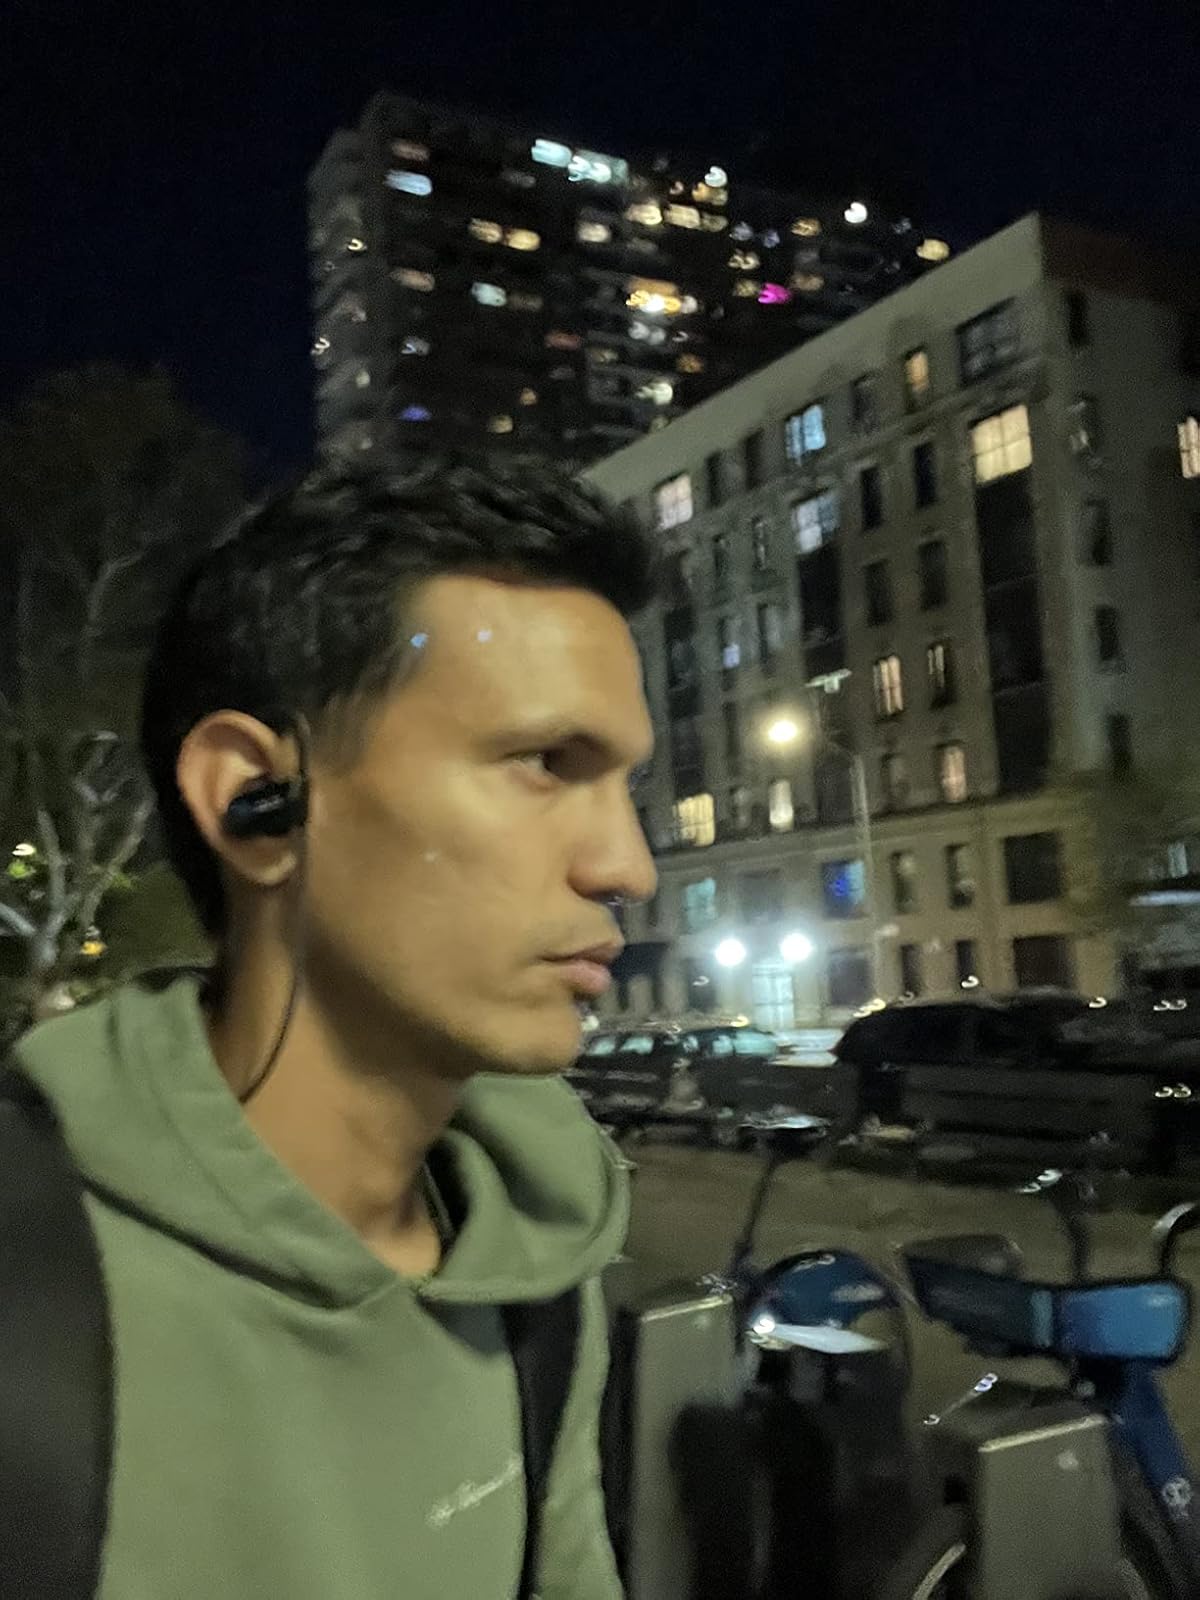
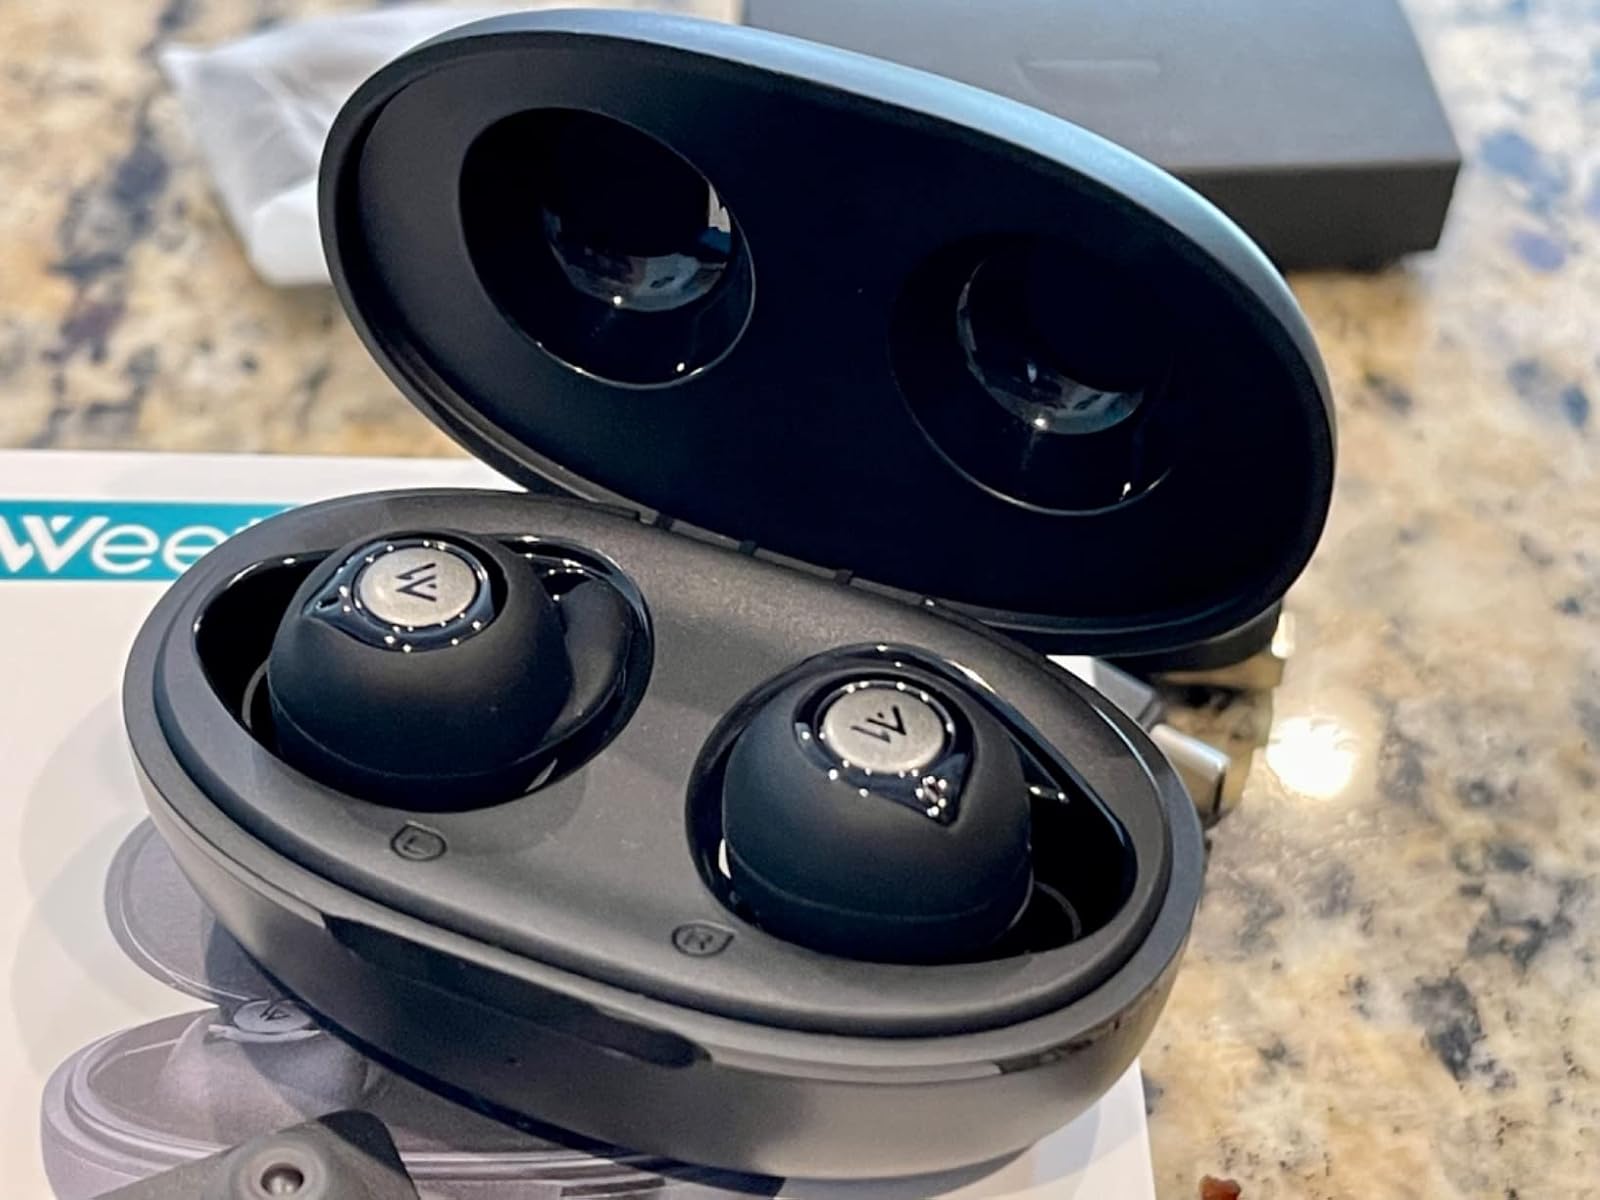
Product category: earbuds
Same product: no